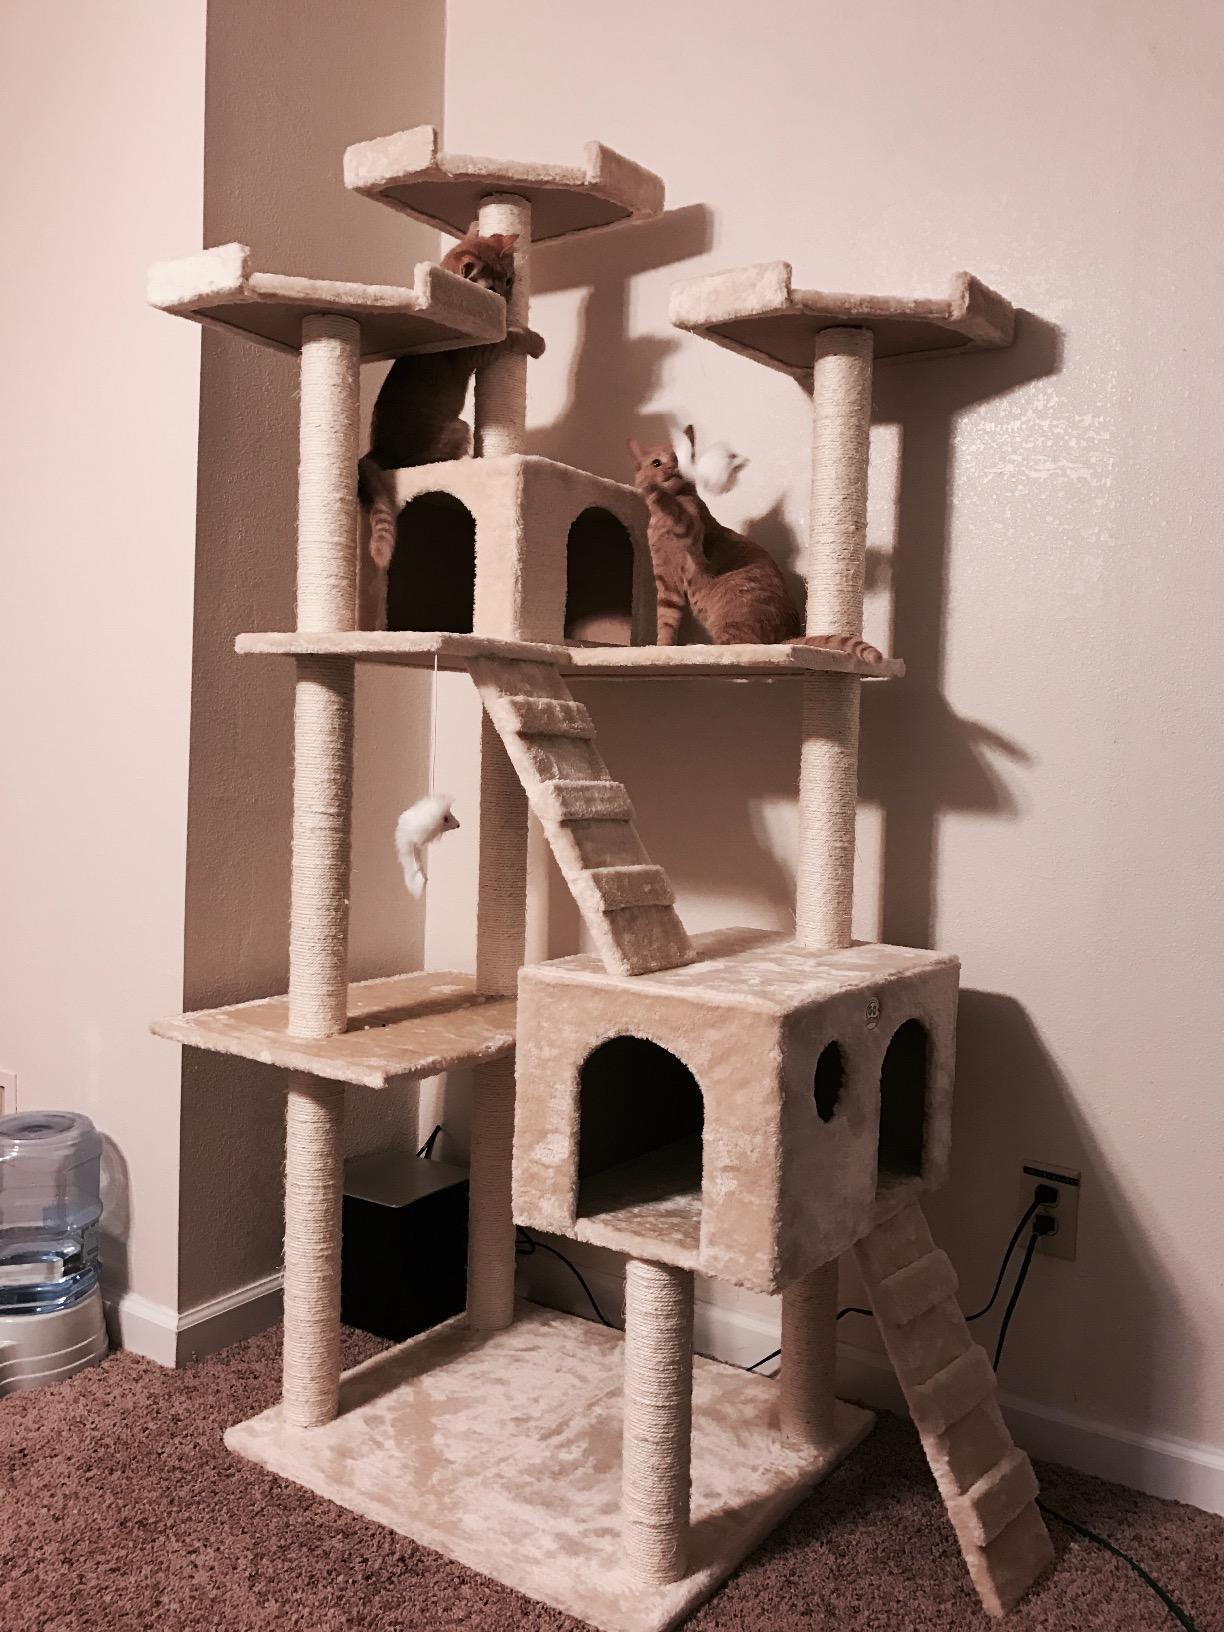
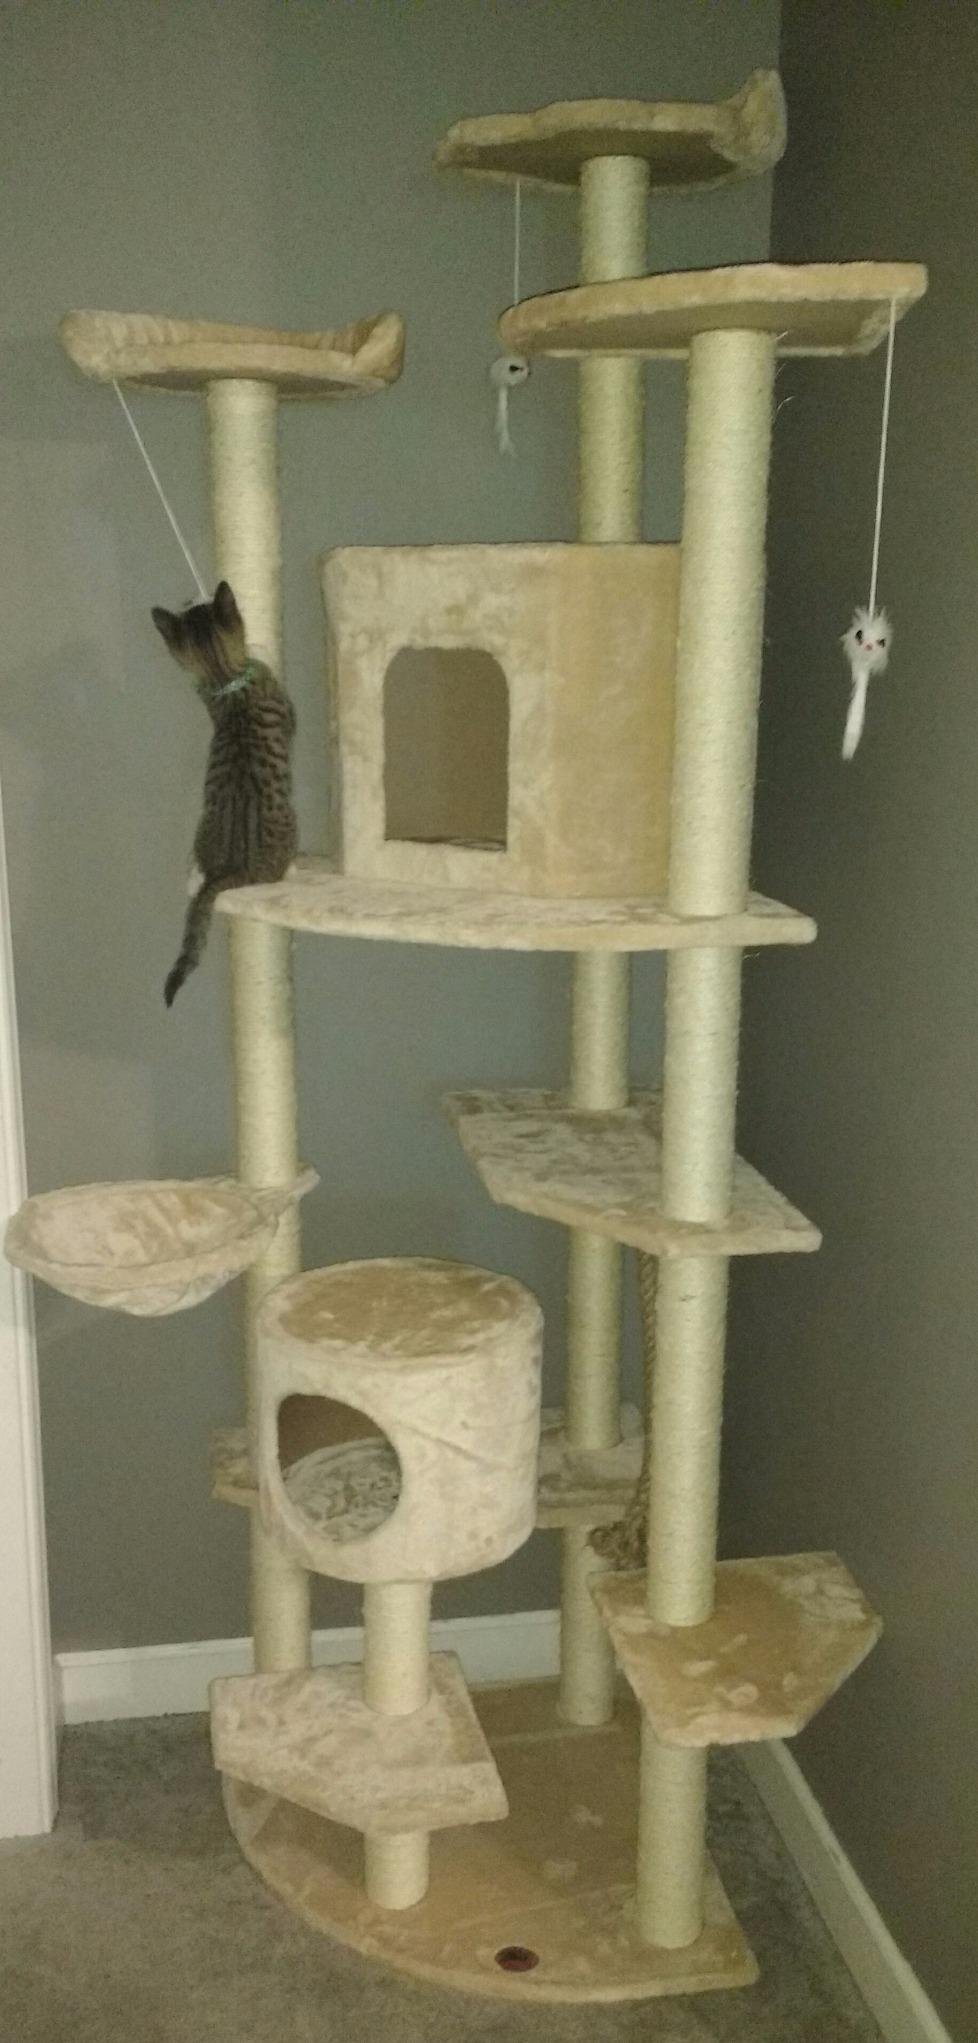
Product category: items_cat tree
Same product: no